Crosswall

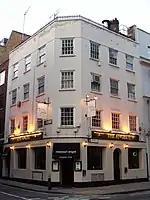
Missouri Angel is an American restaurant on Crosswall.

At its western end, the street begins at a junction with Crutched Friars and Cooper's Row. At its eastern end, the street is a turn off Minories. It is home to America Square, the City of London Medical Centre, and a number of bar-restaurants and offices.